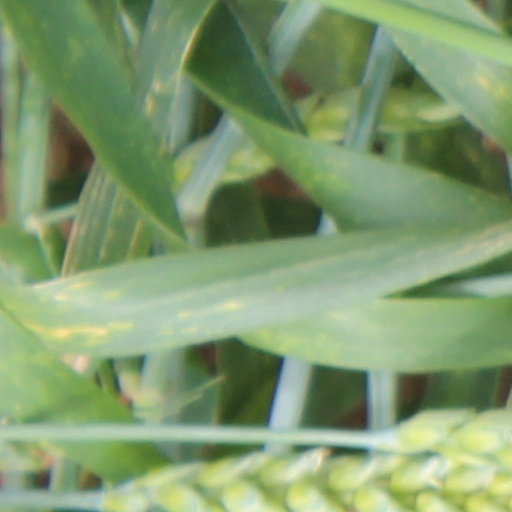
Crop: wheat